Emergency Records

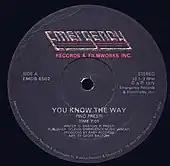
Emergency Records "Black label"

During 1981 and 1982 the label released productions that mixed late disco emotions with heavy funky rhythms that made the Emergency Sound.